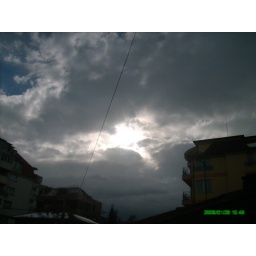
The oort clouds that are seen of my balcony are that in one gloomy day